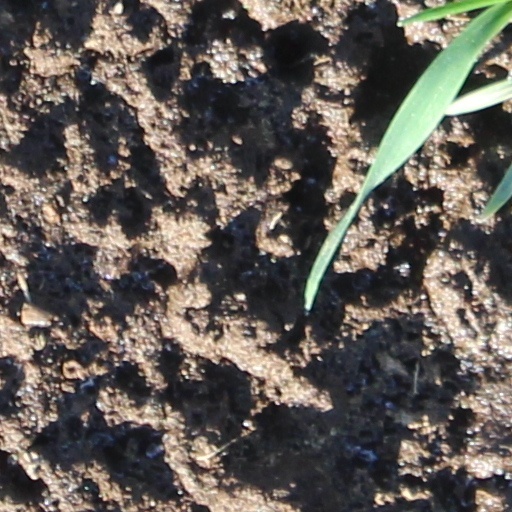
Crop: wheat